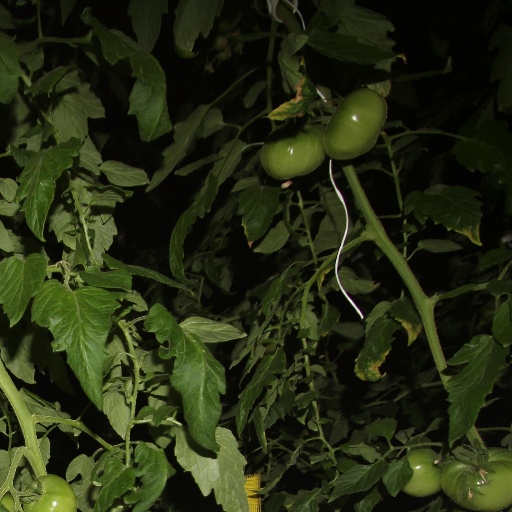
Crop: tomato